Nell Trent

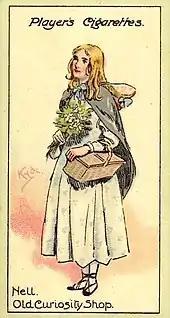
Nell Trent by 'Kyd' (1910)

Nell Trent, also referred to as Little Nell, is a fictional character in the 1841 novel "The Old Curiosity Shop" by Charles Dickens. The novel's main character, she is portrayed as infallibly good and virginal. An orphan, she leads her grandfather on their journey to save them from misery but gradually becomes weaker throughout the journey, and although she finds a home with the help of a schoolmaster, she sickens and dies before her friends in London find her. Her death has been described as "the apotheosis of Victorian sentimentality."